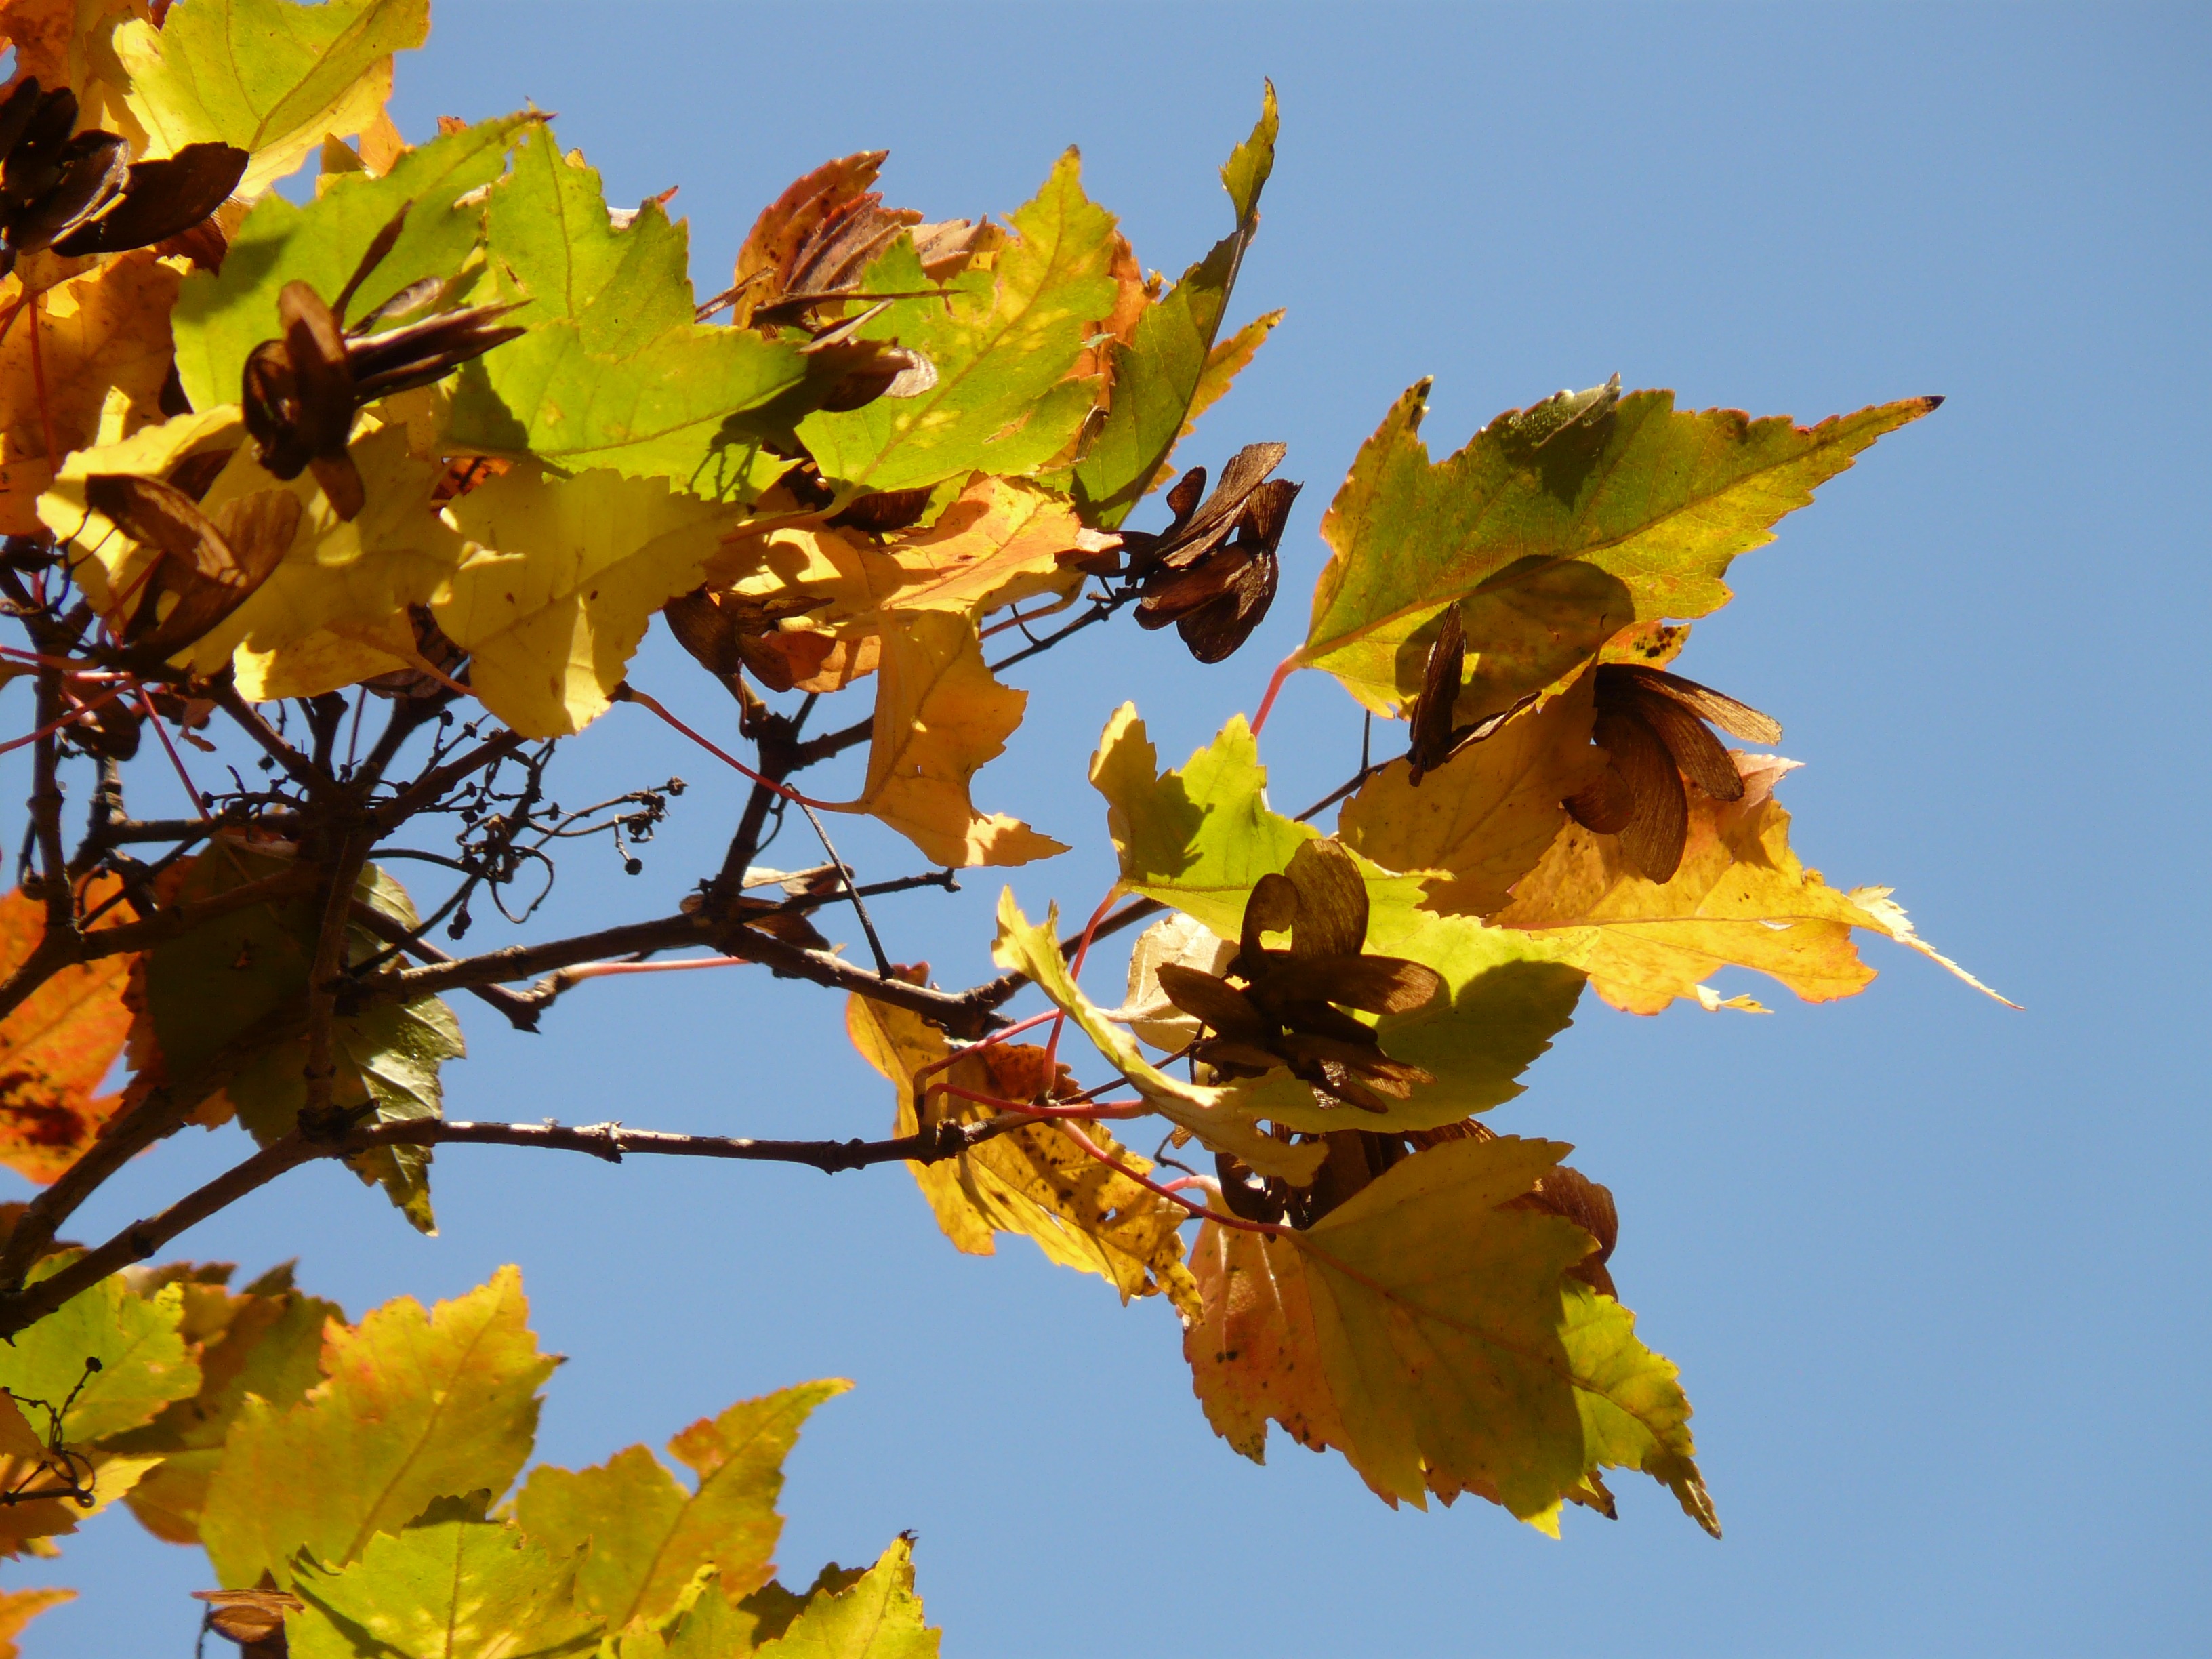
tree, branch, plant, sunlight, leaf, flower, green, autumn, brown, yellow, season, maple, maple tree, maple leaf, bright, deciduous, fall color, fall foliage, sapindaceae, acer, pegasus, flowering plant, maidenhair tree, maple fruit, soapberry plant, small leaf, woody plant, land plant, winged ahornfrucht, fire maple, acer tataricum subsp ginnala, dreispitz maple, amur maple, amurahorn, 3 lobed, acuminate, tatar quilt maple, acer tataricum, tatar maple, quilting maple, ginnala